Love in Thoughts

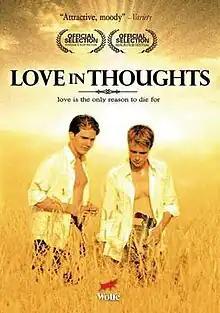
"Love in Thoughts" DVD cover

Love in Thoughts is a German film directed by Achim von Borries. It was released in Germany on February 12, 2004. The main characters are played by August Diehl, Daniel Brühl, Anna Maria Mühe and Jana Pallaske.